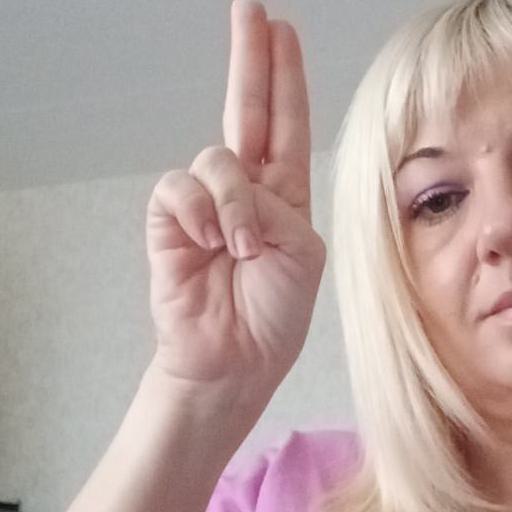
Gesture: two_up